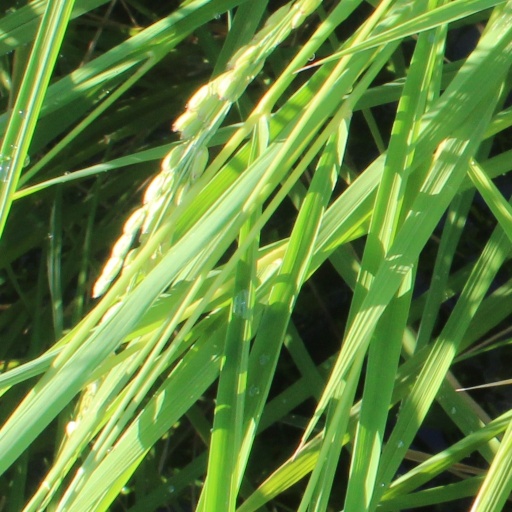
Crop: rice